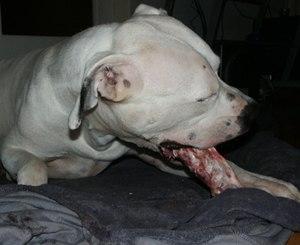
Chien en train de manger un cou d'agneau
BARF est un régime alimentaire pour les animaux. L'acronyme est en anglais pour « Biologically Appropriate Raw Food », ce qui veut dire en français « Nourriture crue biologiquement appropriée ». Cela consiste à rapprocher l'alimentation la plus naturelle possible sans ajout de compléments ni céréales. Soit de la viande pour des carnivores.